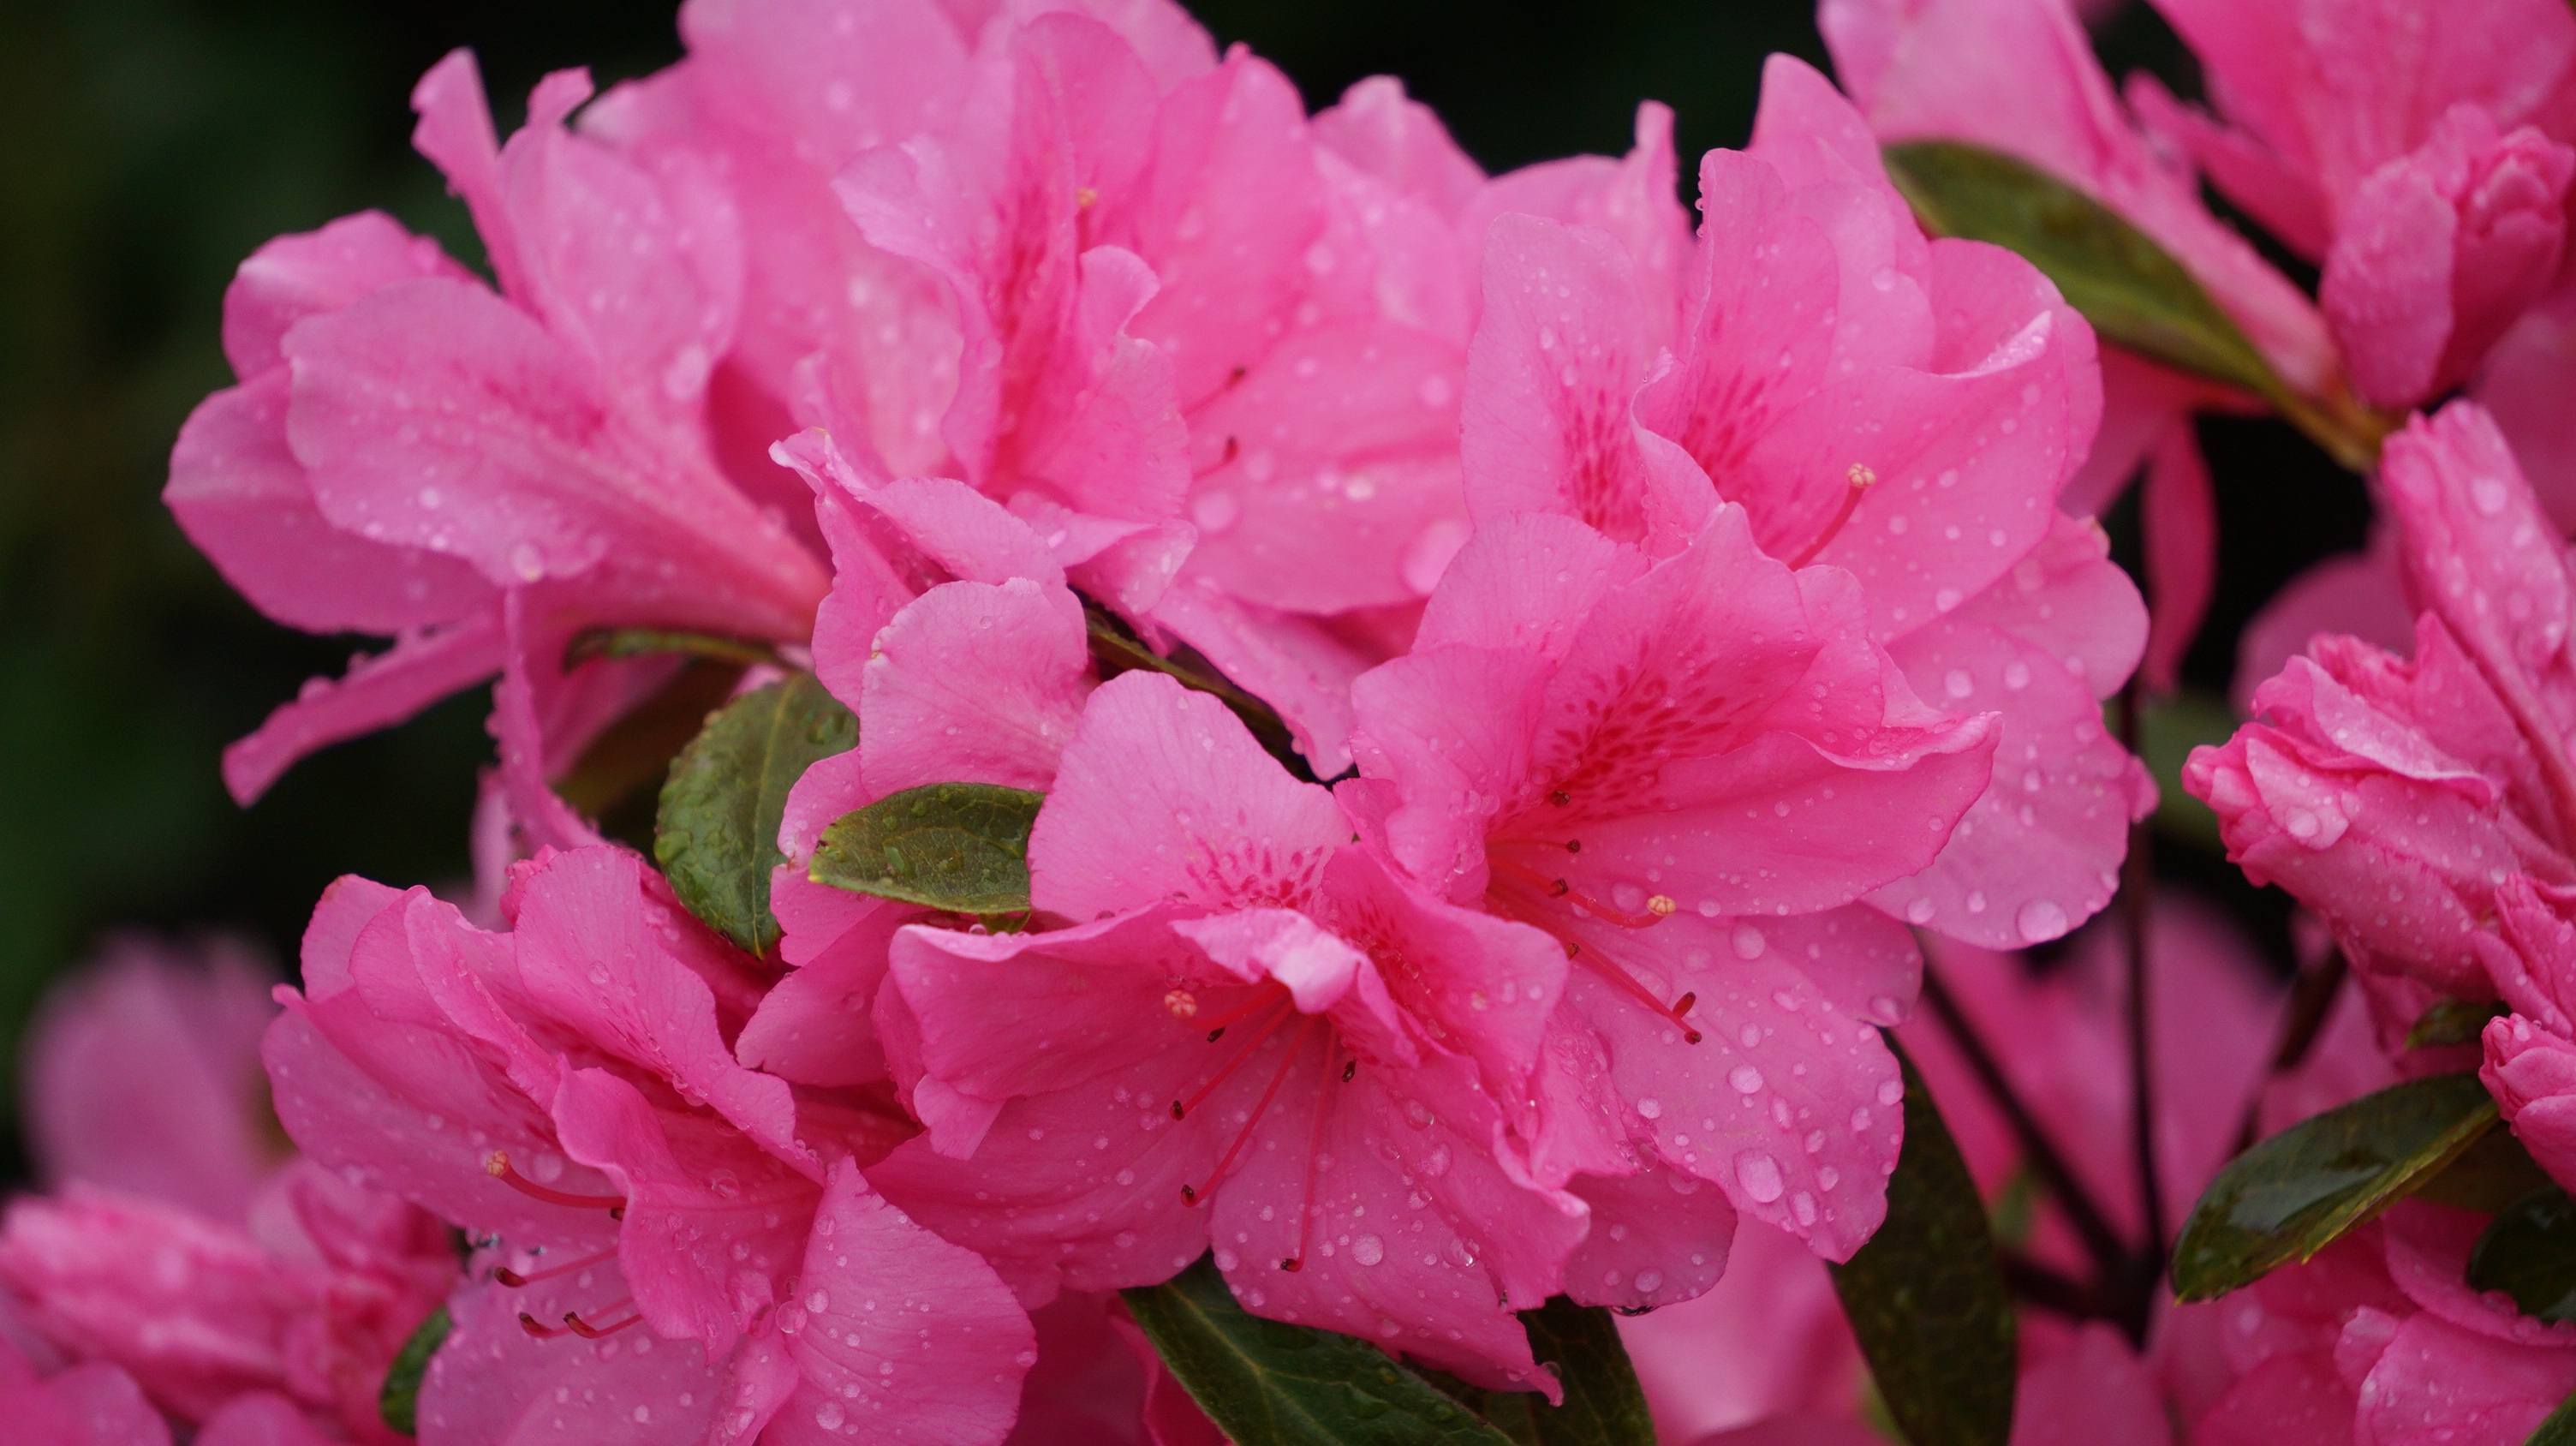
nature, blossom, plant, flower, petal, bouquet, garden, pink, flora, flowers, shrub, rhododendron, blooms, flower garden, azalea, refreshing, macro photography, flowering plant, the pink flowers, shrubs flowers, a thousand roses, woody plant, land plant